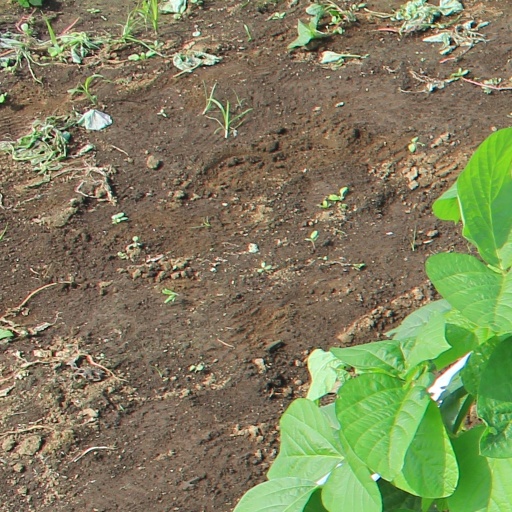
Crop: soybean